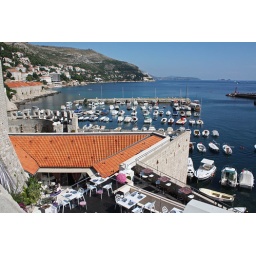
An afternoon walking the city wall in Dubrovnik